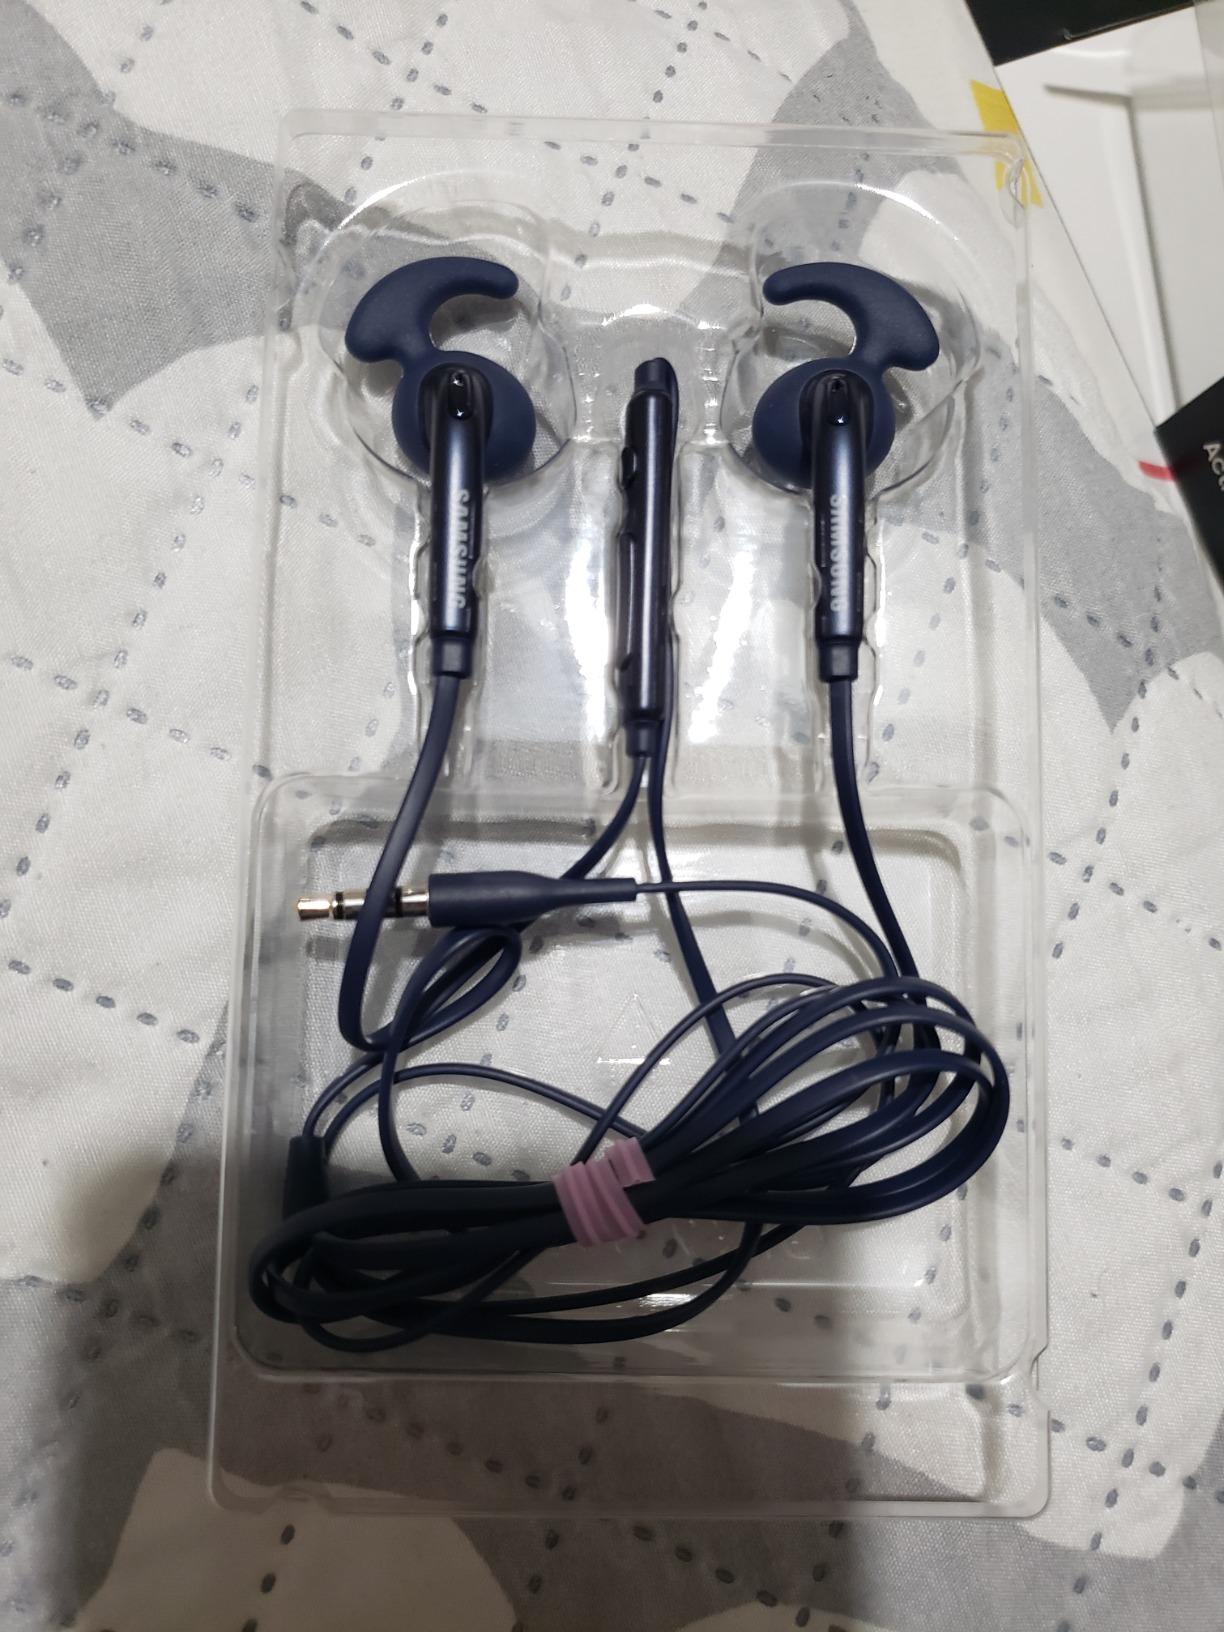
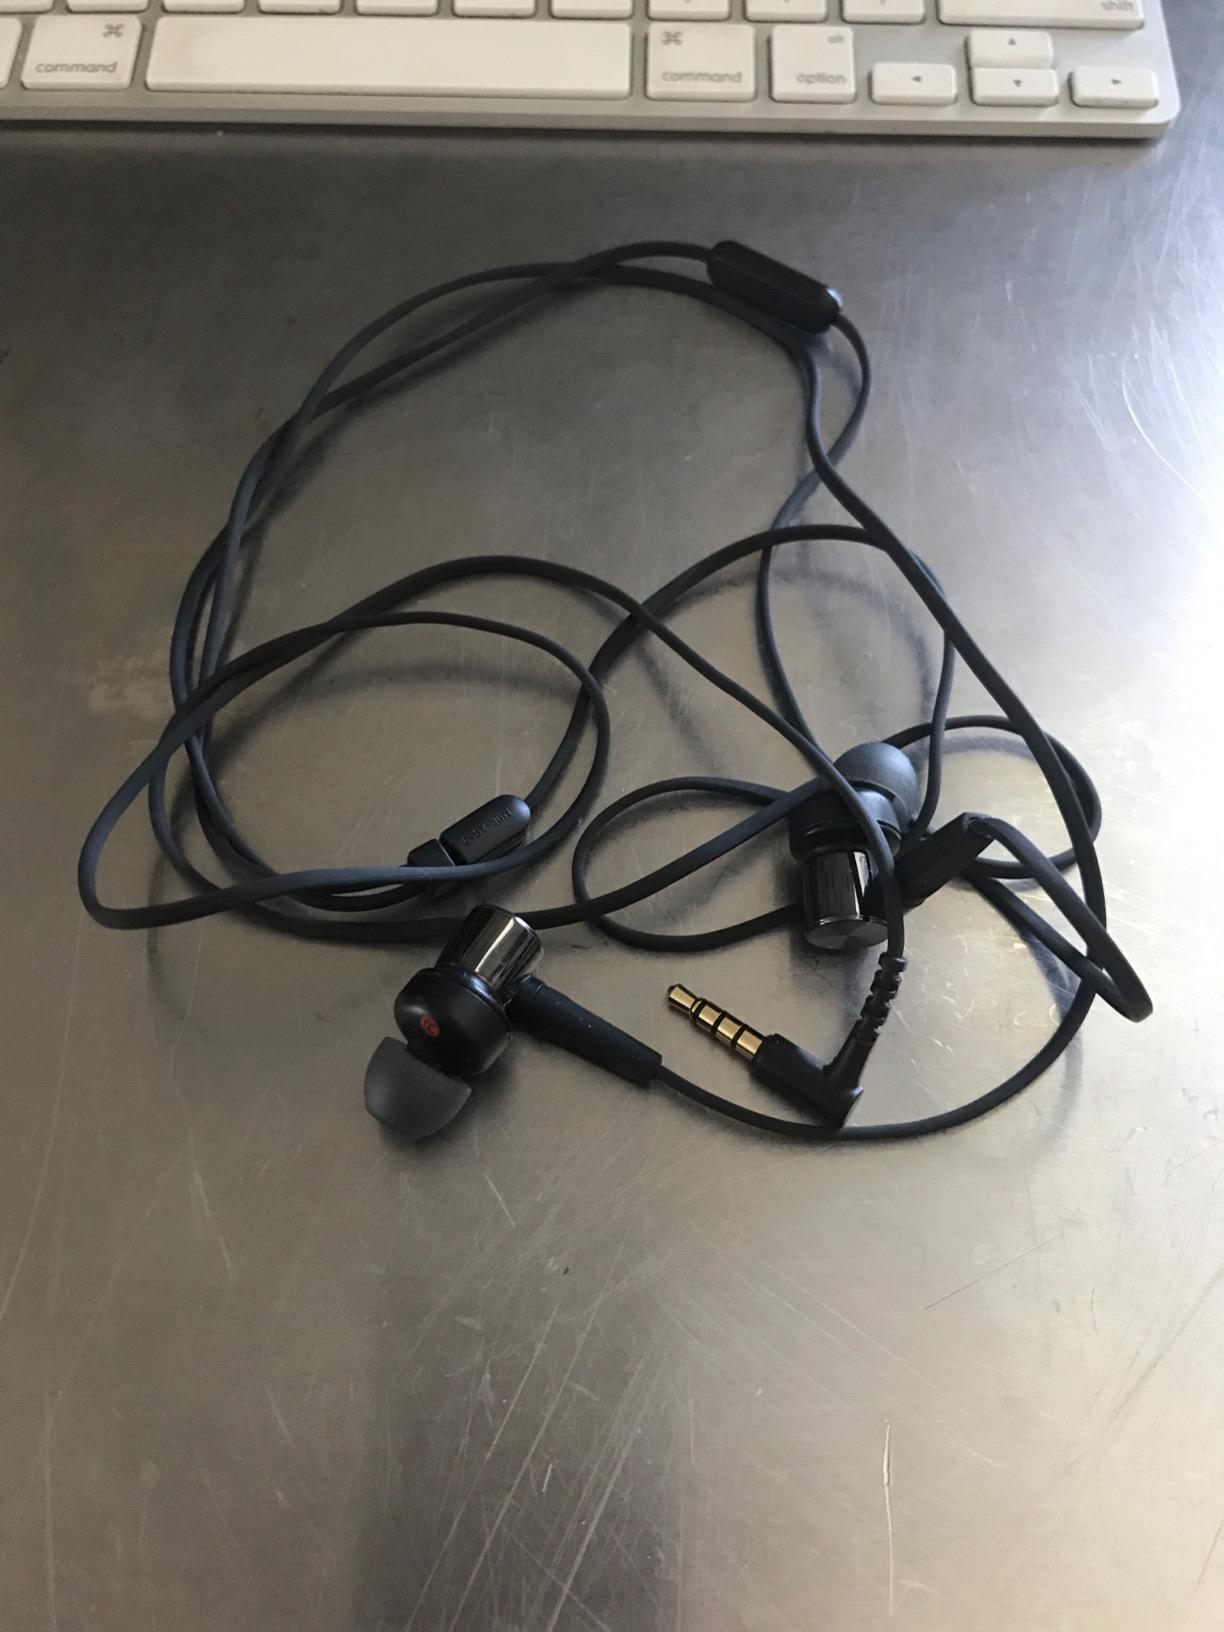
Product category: headphones
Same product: no